Dublin GAA

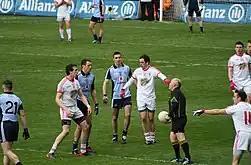
Dublin against Tyrone in the 2013 National Football League Final

Dublin first won the All-Ireland Senior Football Championship (SFC) in 1891 by defeating Cork by a margin of 2–1 to 1–1. It won the All-Ireland SFC the following year as well, with victory over Kerry.